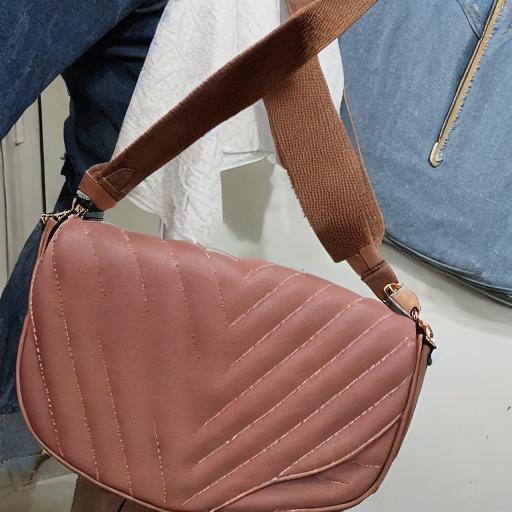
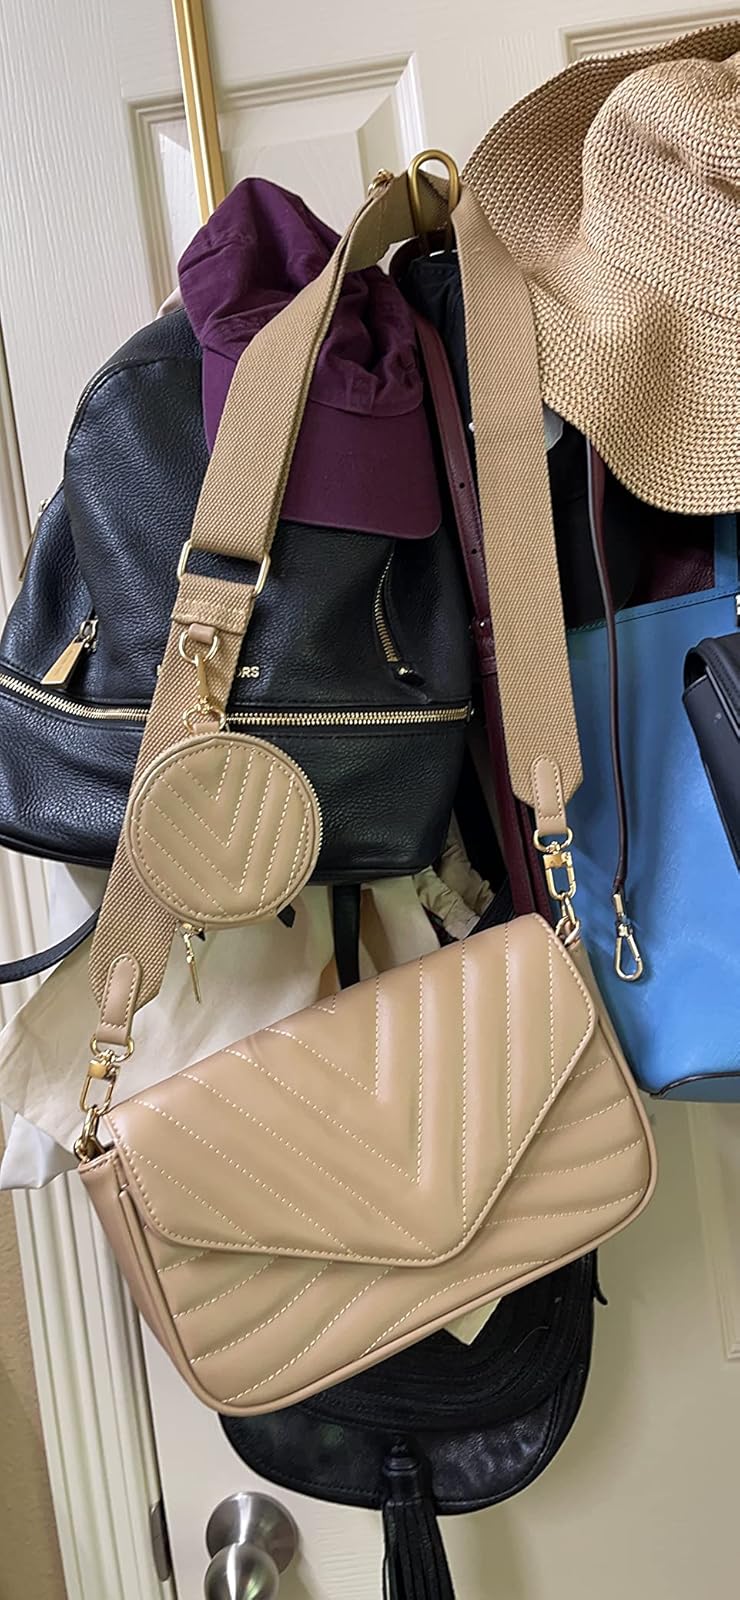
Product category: accessories_handbag
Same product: no